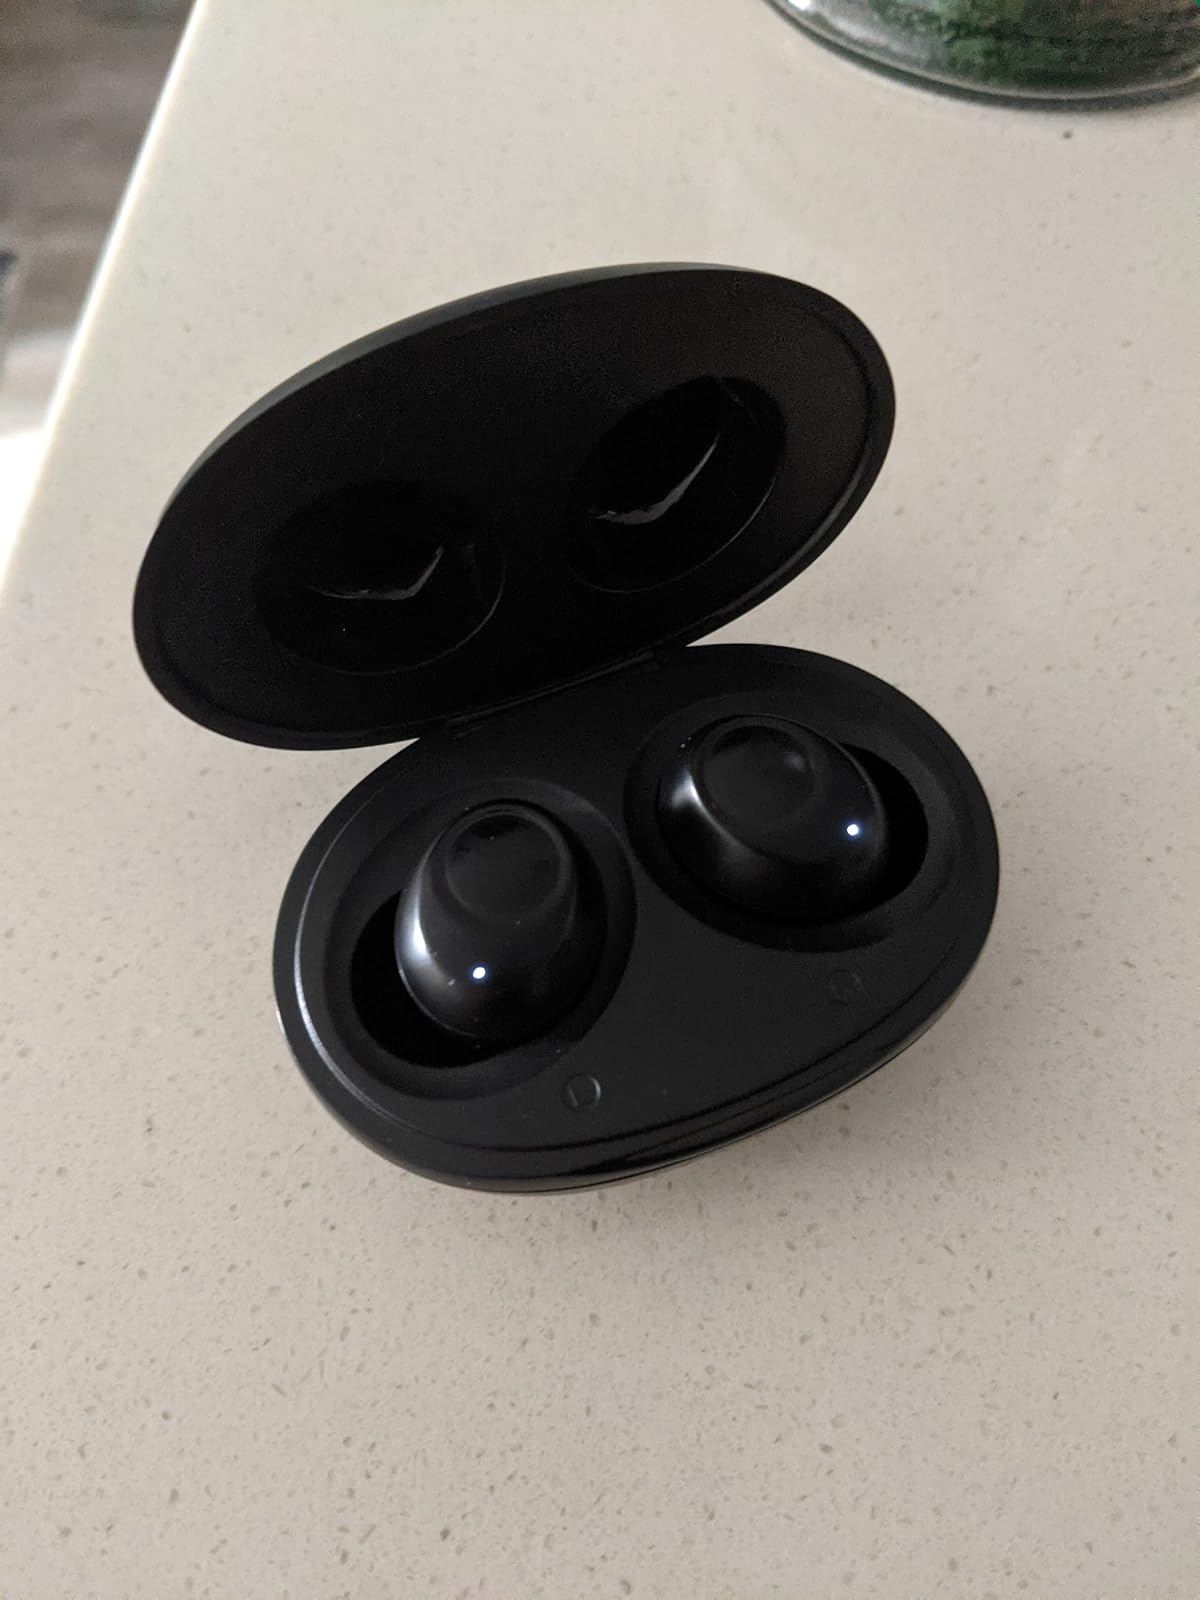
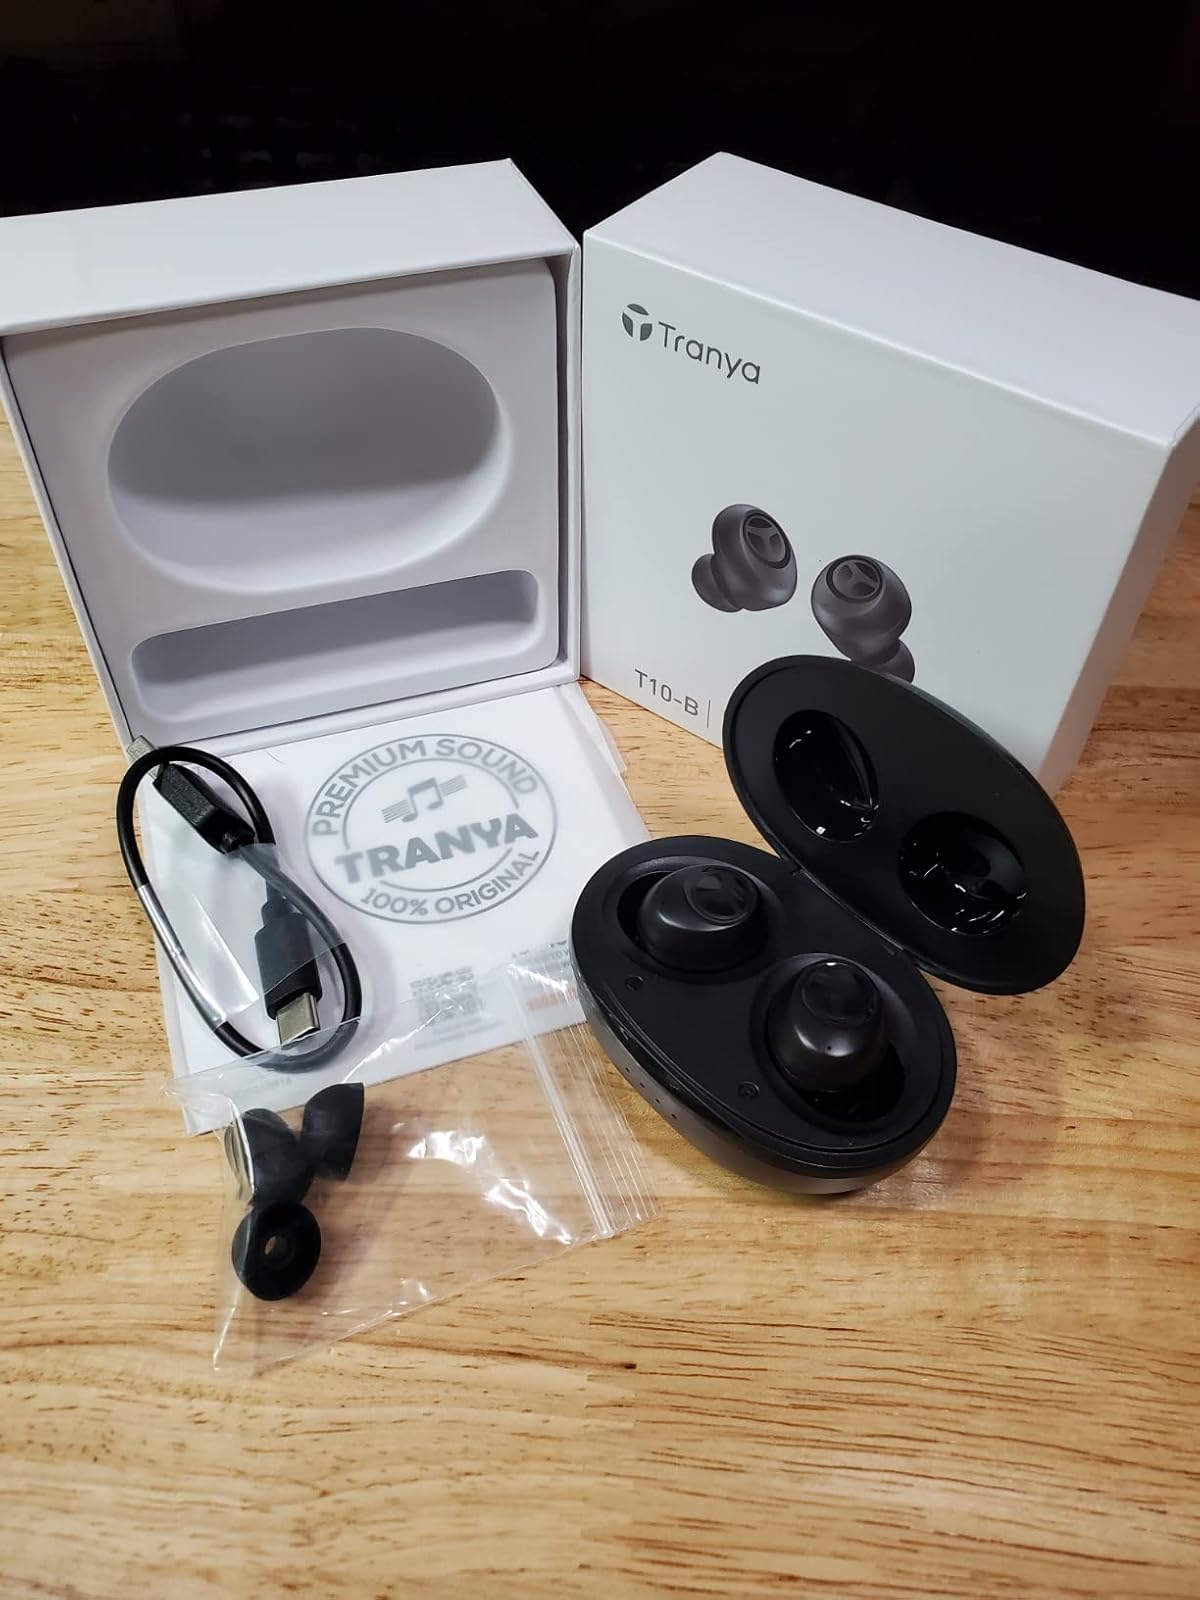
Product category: earbuds
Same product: yes